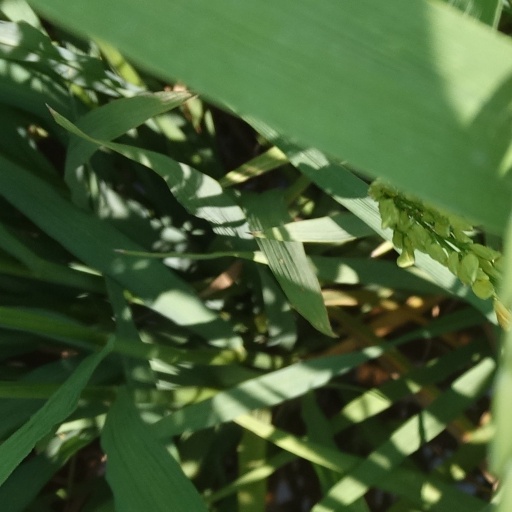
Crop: rice